Laurence Fishburne

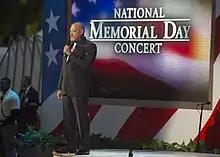
Fishburne at the National Memorial Day Concert in 2017

In 1990, Fishburne played Jimmy Jump in the controversial "King of New York", and in 1991, starred in "Boyz n the Hood". The following year, in 1992, he won a Tony Award for his stage performance in the August Wilson play "Two Trains Running" and an Emmy Award for his performance in the opening episode, "The Box", of the short-lived anthology series television drama "TriBeCa". He also starred in "Deep Cover" alongside Jeff Goldblum. In 1993, he received his first Oscar nomination for his portrayal of Ike Turner in "What's Love Got to Do With It". Fishburne won an Image Award for "Outstanding Supporting Actor in a Motion Picture" for his performance as West Indian Professor Maurice Phipps in the 1995 American drama ensemble film, "Higher Learning". He played the title role in "Othello", the second African-American actor, after Paul Robeson, to perform the role. In 1995, Fishburne wrote, directed, and starred in the play "Riff-Raff" at the now defunct Off-Broadway Circle Rep Theater. The cast included Titus Welliver and Heavy D, who performed a nine-minute live-rap on stage. In 1997, Fishburne starred in the science fiction horror "Event Horizon" alongside Sam Neill. Fishburne is perhaps best known for his role as Morpheus, the hacker-mentor of Neo, played by Keanu Reeves, in the 1999 blockbuster science fiction film "The Matrix".